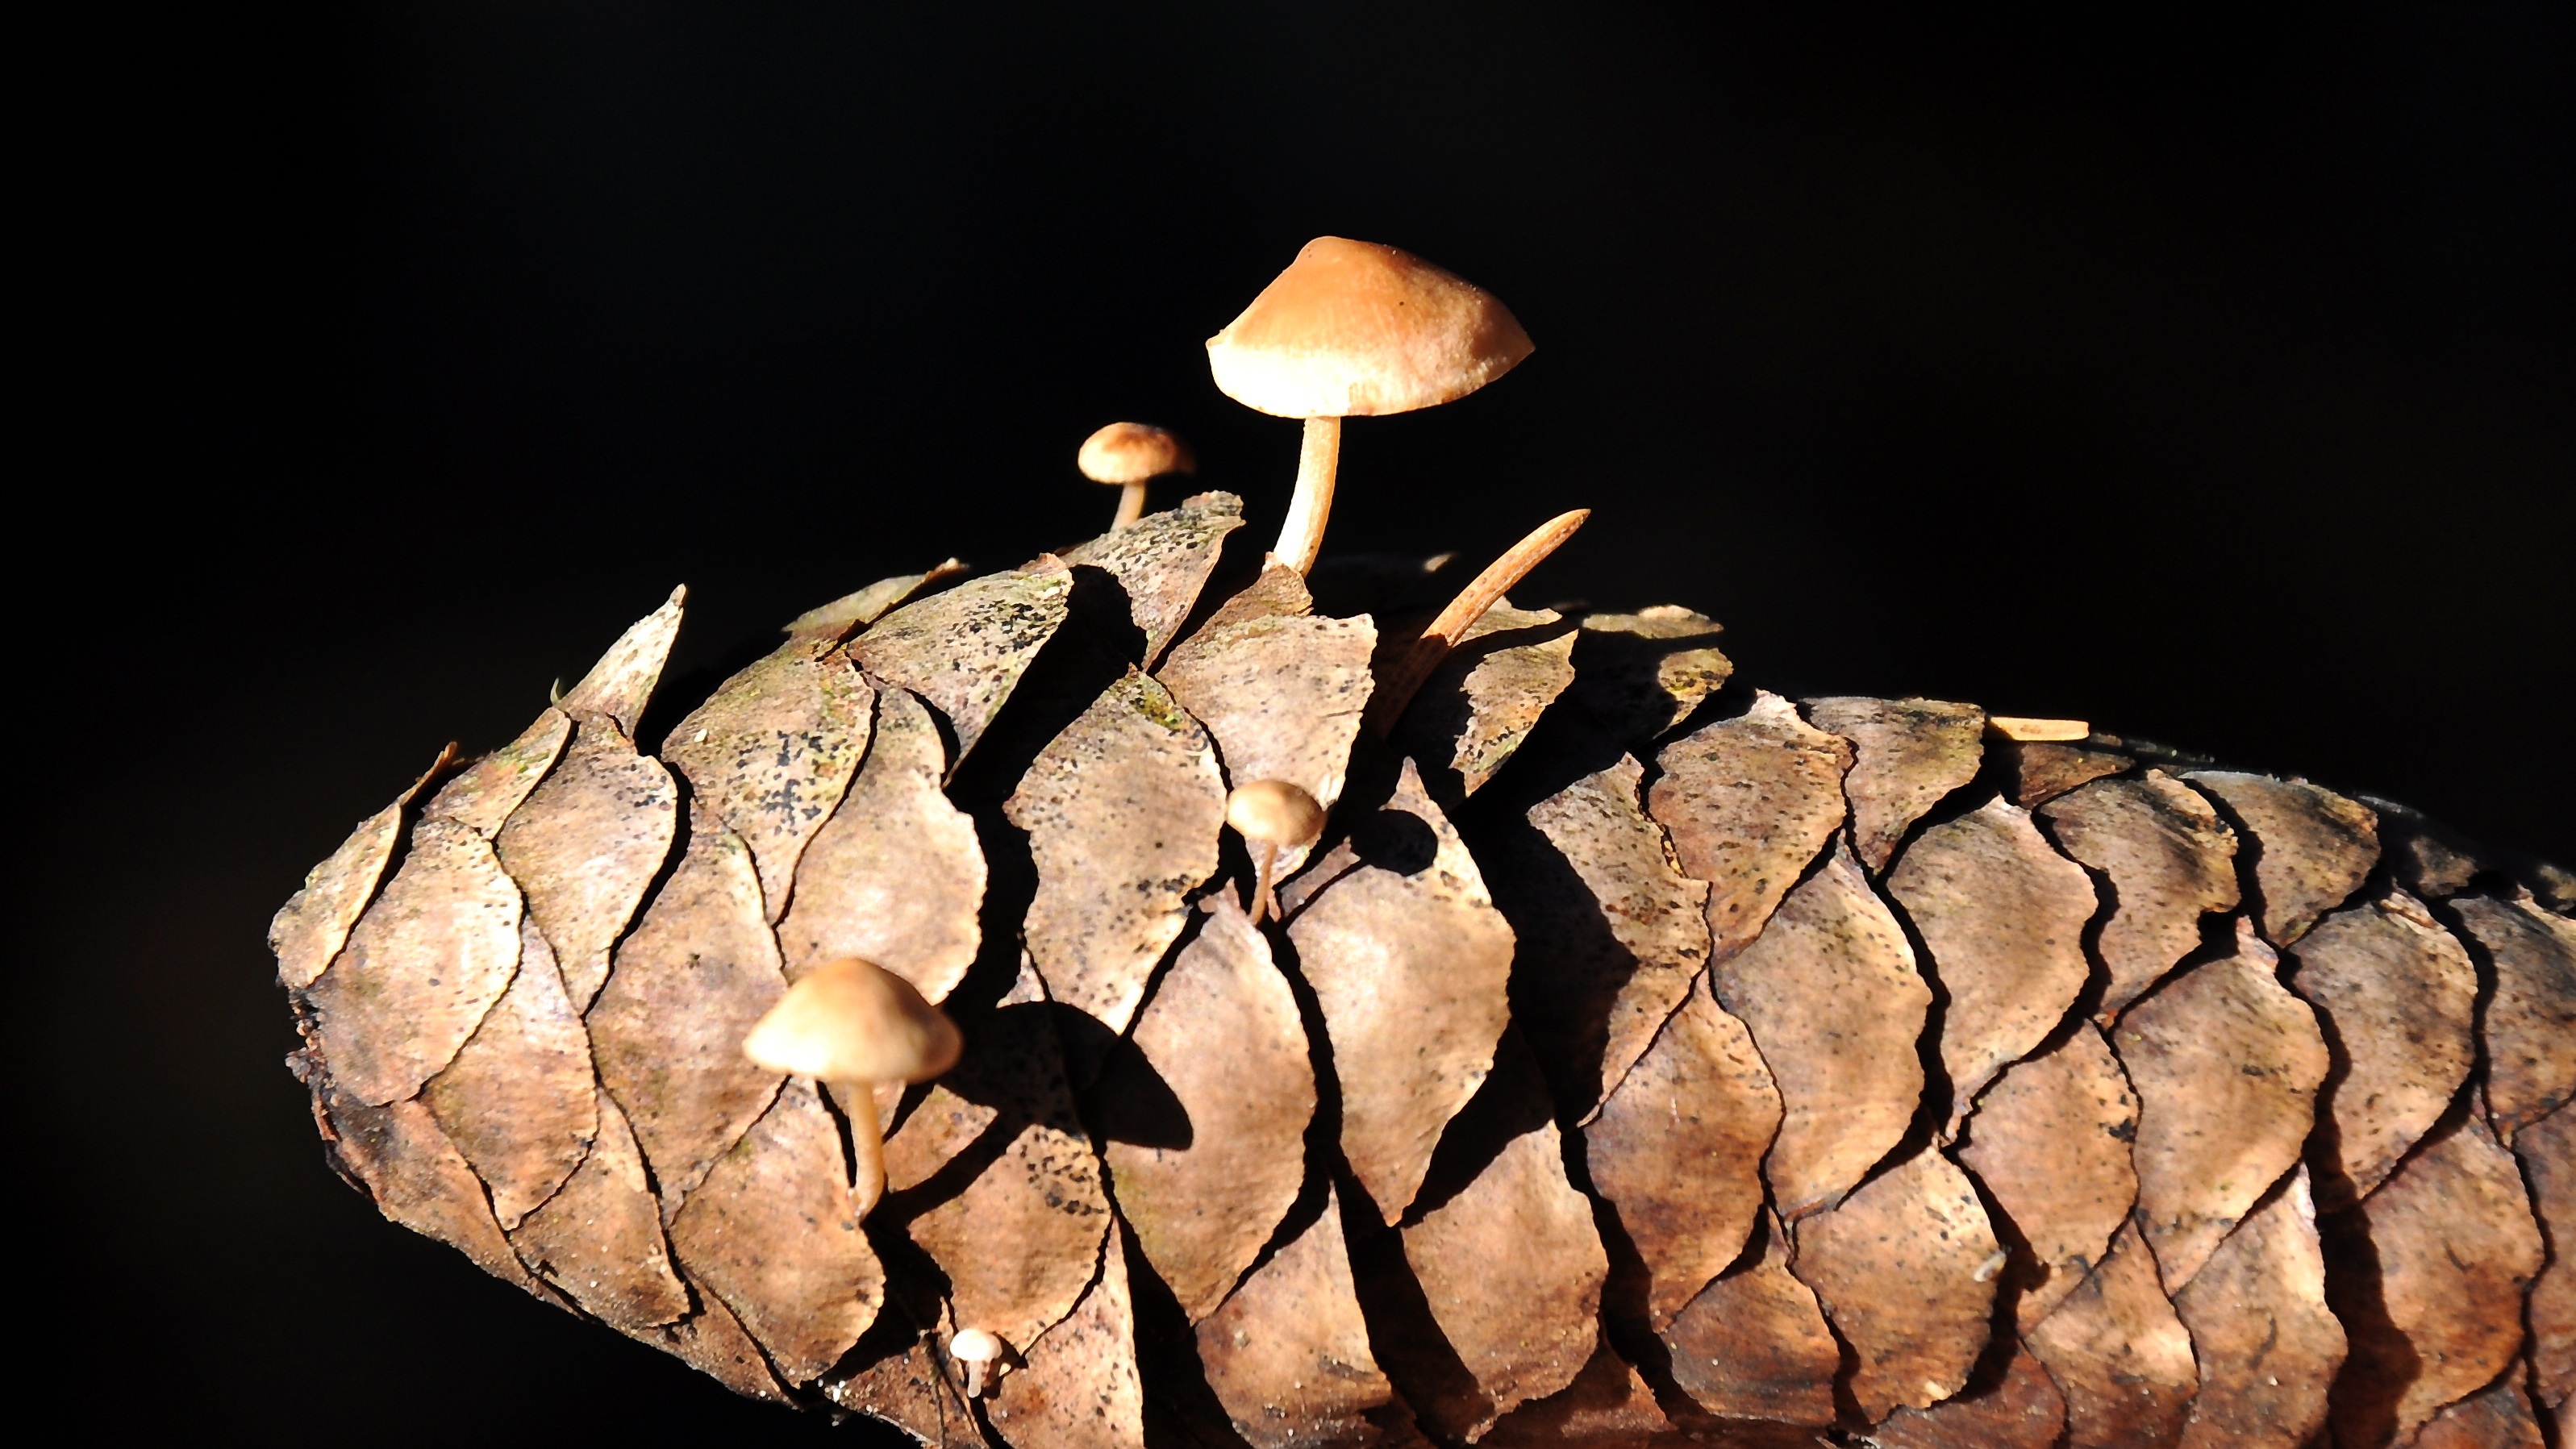
tree, nature, forest, branch, light, plant, wood, photography, leaf, flower, summer, autumn, soil, darkness, mushroom, lighting, close up, macro photography